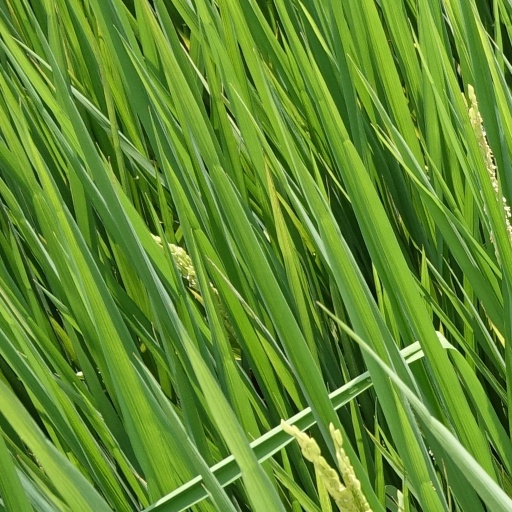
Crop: rice